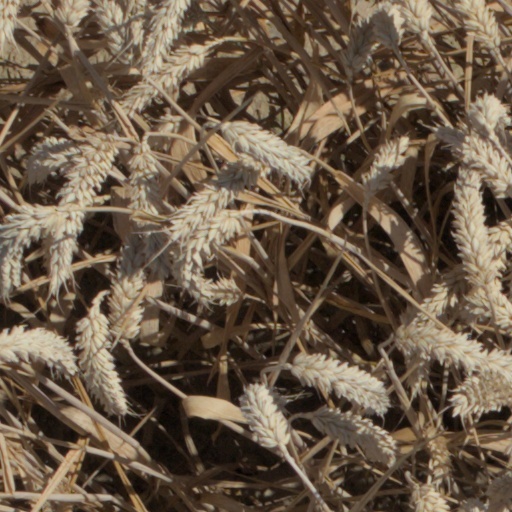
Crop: wheat